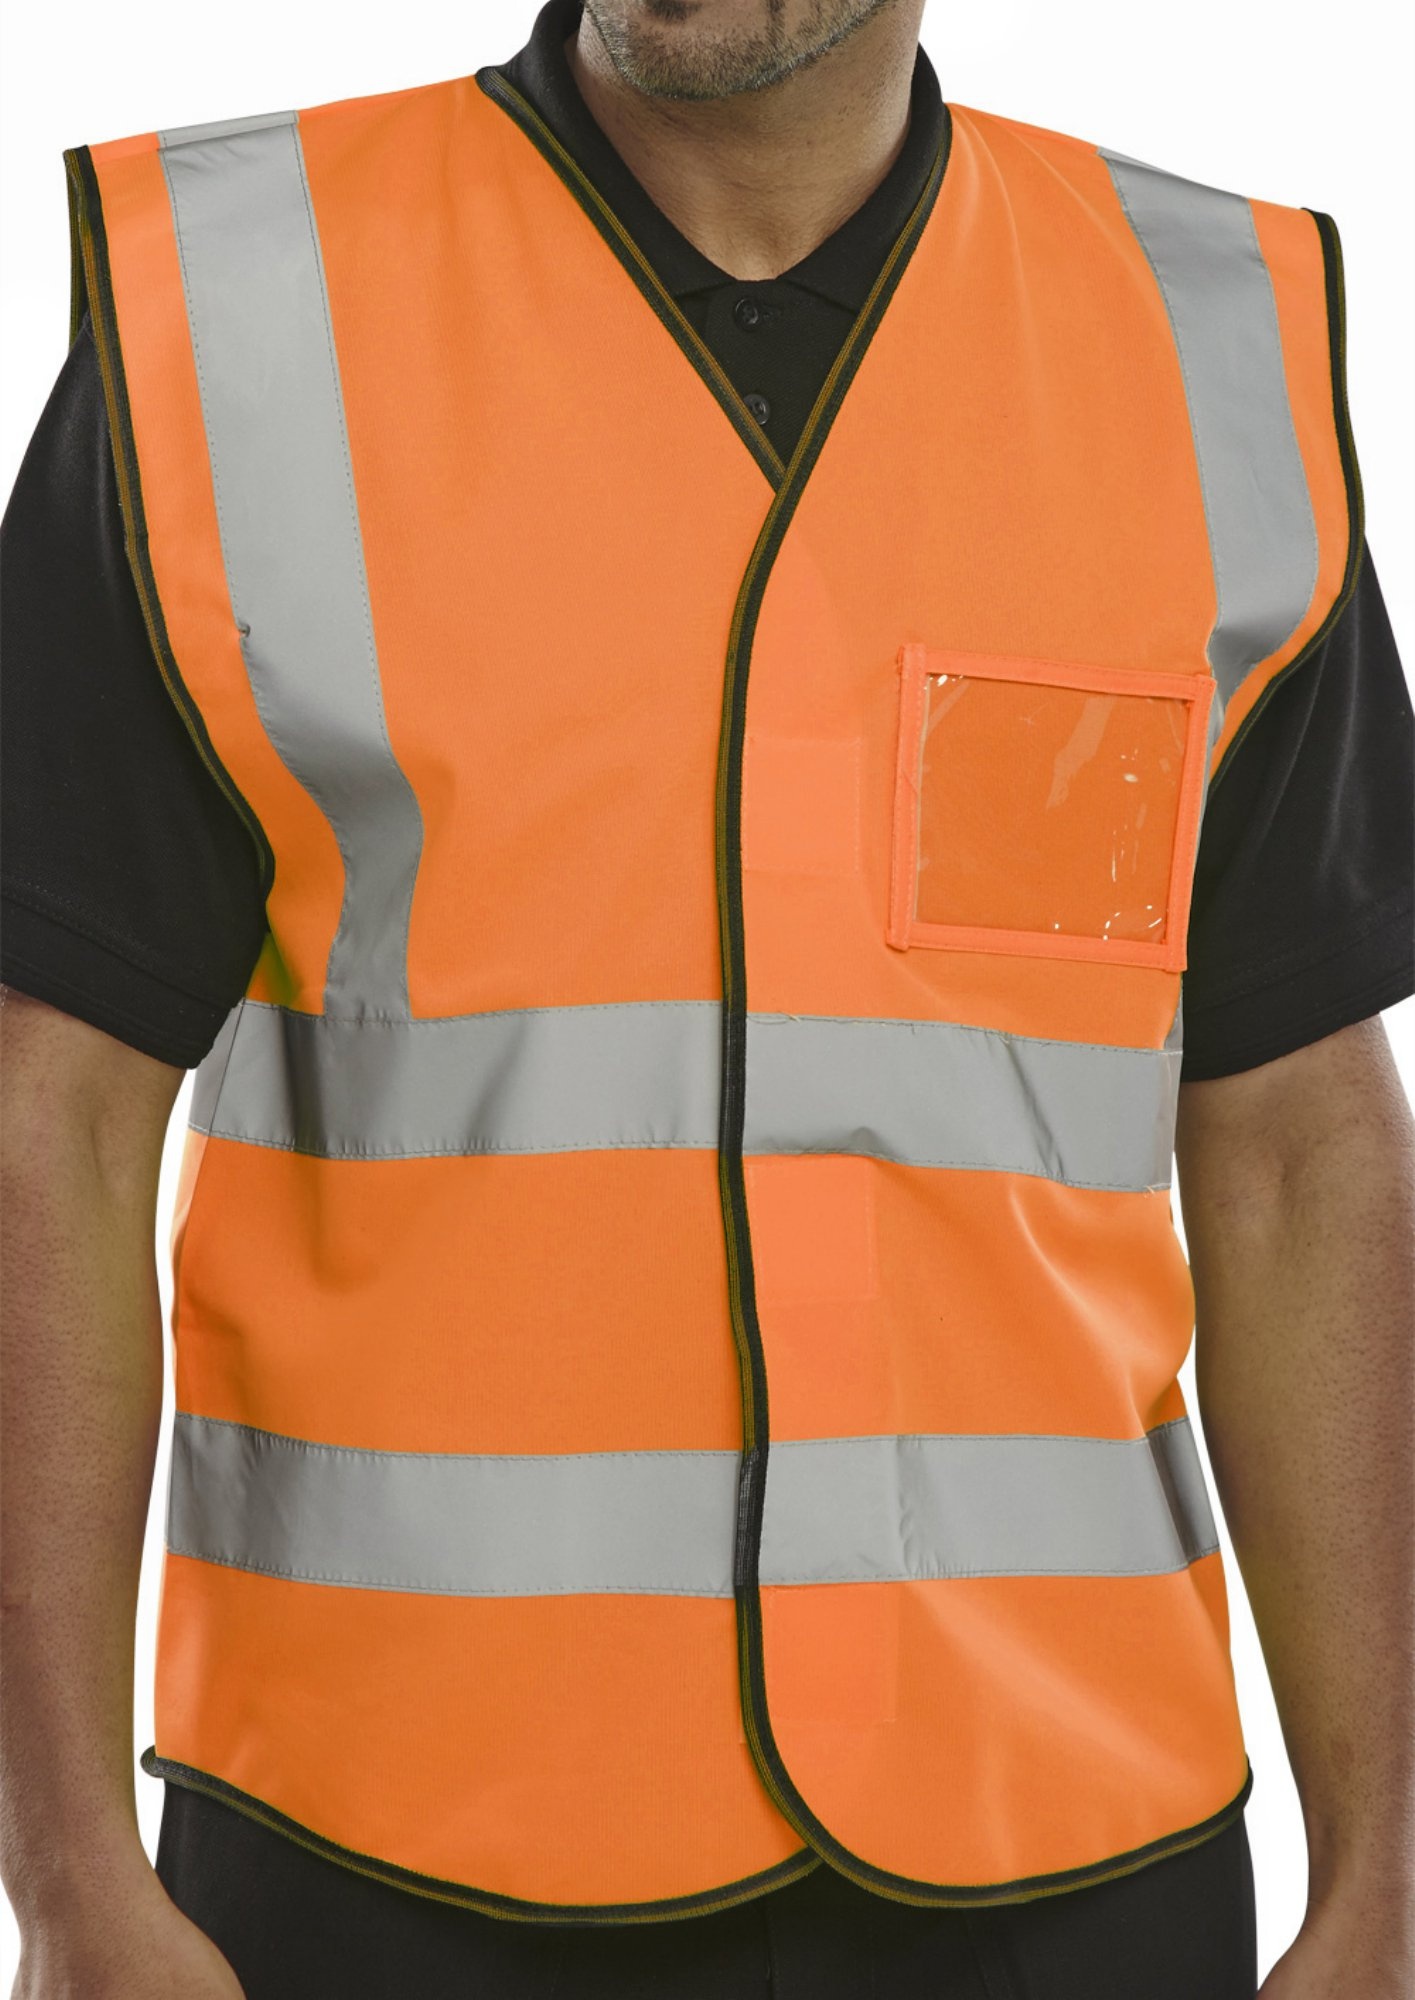
Beeswift Hi Viz Id Vest En20471 Orange M
Brand: CX
Category: Business & Industrial > Work Safety Protective Gear > Bullet Proof Vests